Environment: real
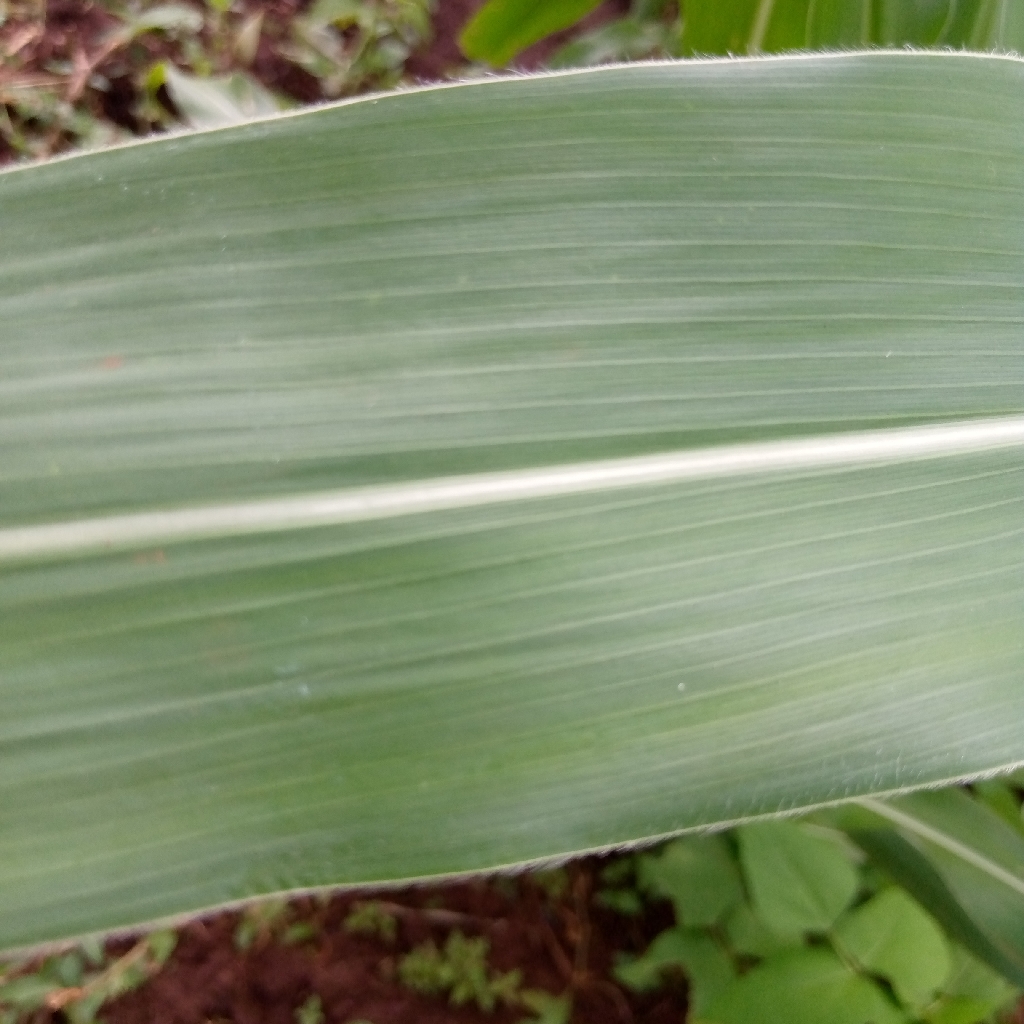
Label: healthy